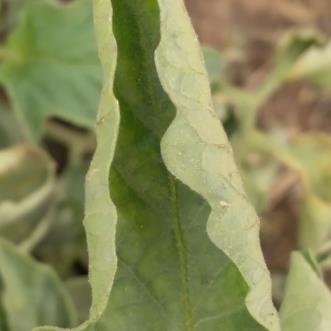
Crop: Tomato
Condition: virosis-d